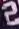
Number: 2